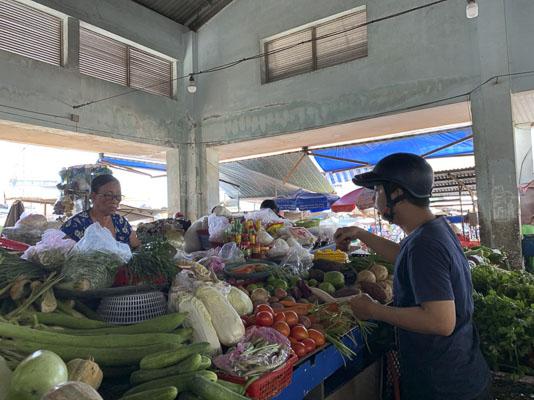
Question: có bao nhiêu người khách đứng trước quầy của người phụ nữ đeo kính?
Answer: có một vị khách đứng trước quầy của một người phụ nữ